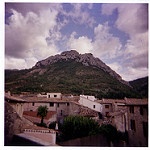
Scene: Outdoor